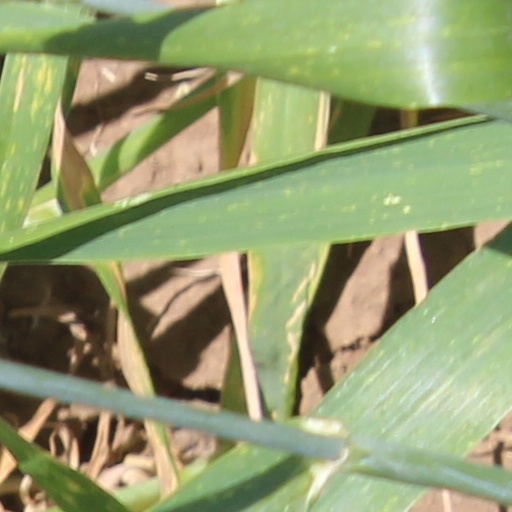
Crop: wheat